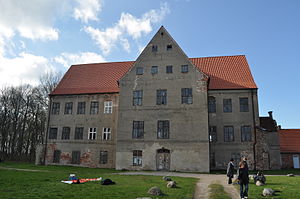
Loissin
Schloss Ludwigsburg
Loissin er en by og kommune i det nordøstlige Tyskland, beliggende i Amt Lubmin i den nordvestlige del af Landkreis Vorpommern-Greifswald. Landkreis Vorpommern-Greifswald ligger i delstaten Mecklenburg-Vorpommern.